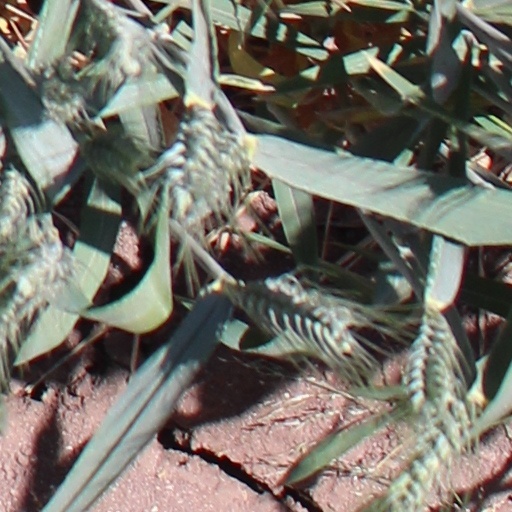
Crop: wheat